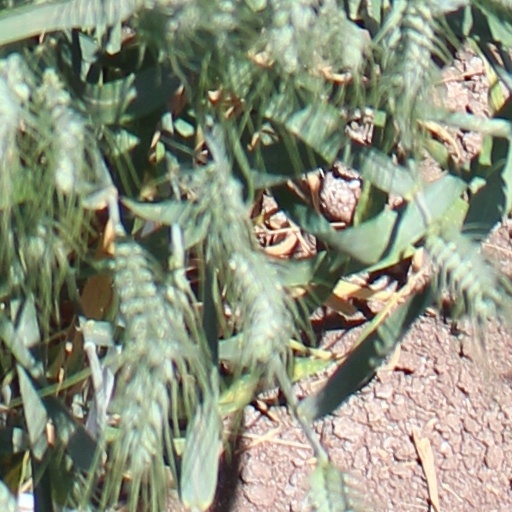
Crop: wheat